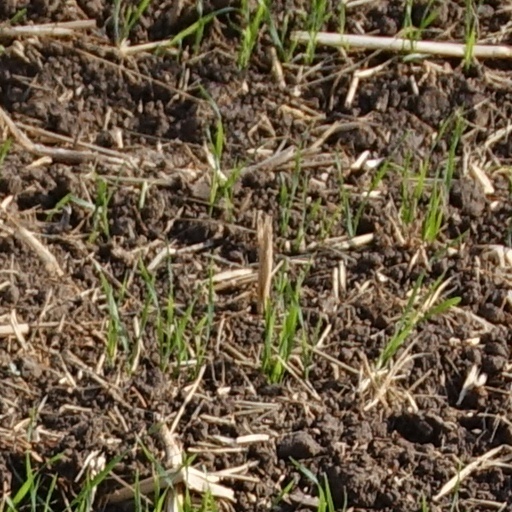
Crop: wheat